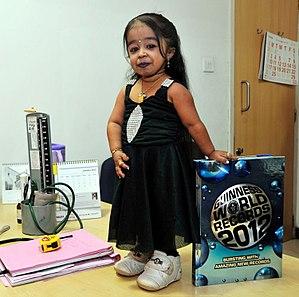
Jyoti Amge, née le 16 décembre 1993 à Nagpur en Inde est la plus petite femme vivante au monde. Elle souffre d'achondroplasie, une maladie des os provoquant le nanisme.
Cet article présente les treize épisodes de la quatrième saison de la série télévisée d’anthologie horrifique American Horror Story, diffusée sur la chaîne de télévision FX aux États-Unis. Elle a été lancée le 8 octobre 2014.